Elissa (given name)

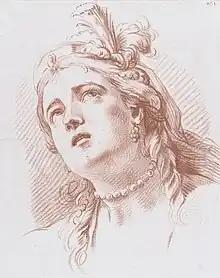
Queen Dido, who is also known as Elissa. Drawing by Charles-Joseph Natoire, mid to late 18th century.

Elissa is a feminine given name. It is the root of Elizabeth. Its popularity also derives from its use as an alternate name for the legendary Queen Dido.